Permanent Population Committee

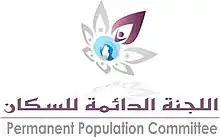
Logo of The Permanent Population Committee

The Permanent Population Committee (PPC) (Arabic: اللجنة الدائمة للسكان) is a national authority in the state of Qatar whose goal is to understand the population requirements for sustainable development. To do so, PPC bases its action on Islamic Sharia principles and communal values and traditions in line with the political foundations of the Qatar Permanent Constitution, the National Vision, the relevant Millennium Development Goals (MDGs), the Cooperation Council for the Arab States of the Gulf (GCC) population policies and other related regional and international guidelines. The PPC is charged with the implementation of the outcomes identified by the general framework of the GCC population strategy adopted by the GCC Supreme Council during its Nineteenth Session, held in Abu Dhabi in 1998. This strategy prompted each member state to establish a higher population committee responsible for developing national population policies. Accordingly, the PPC was established by the Council of Ministers decision number (24) in 2004 with defined responsibilities and committee membership. Sheikh Tamim bin Hamad Al Thani, the deputy emir and heir apparent, endorsed the decision.